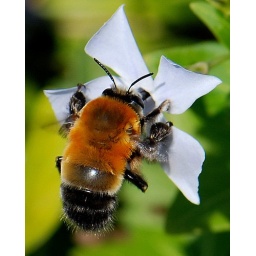
A patch of wild flowers in a nearbye field full of busy bees!